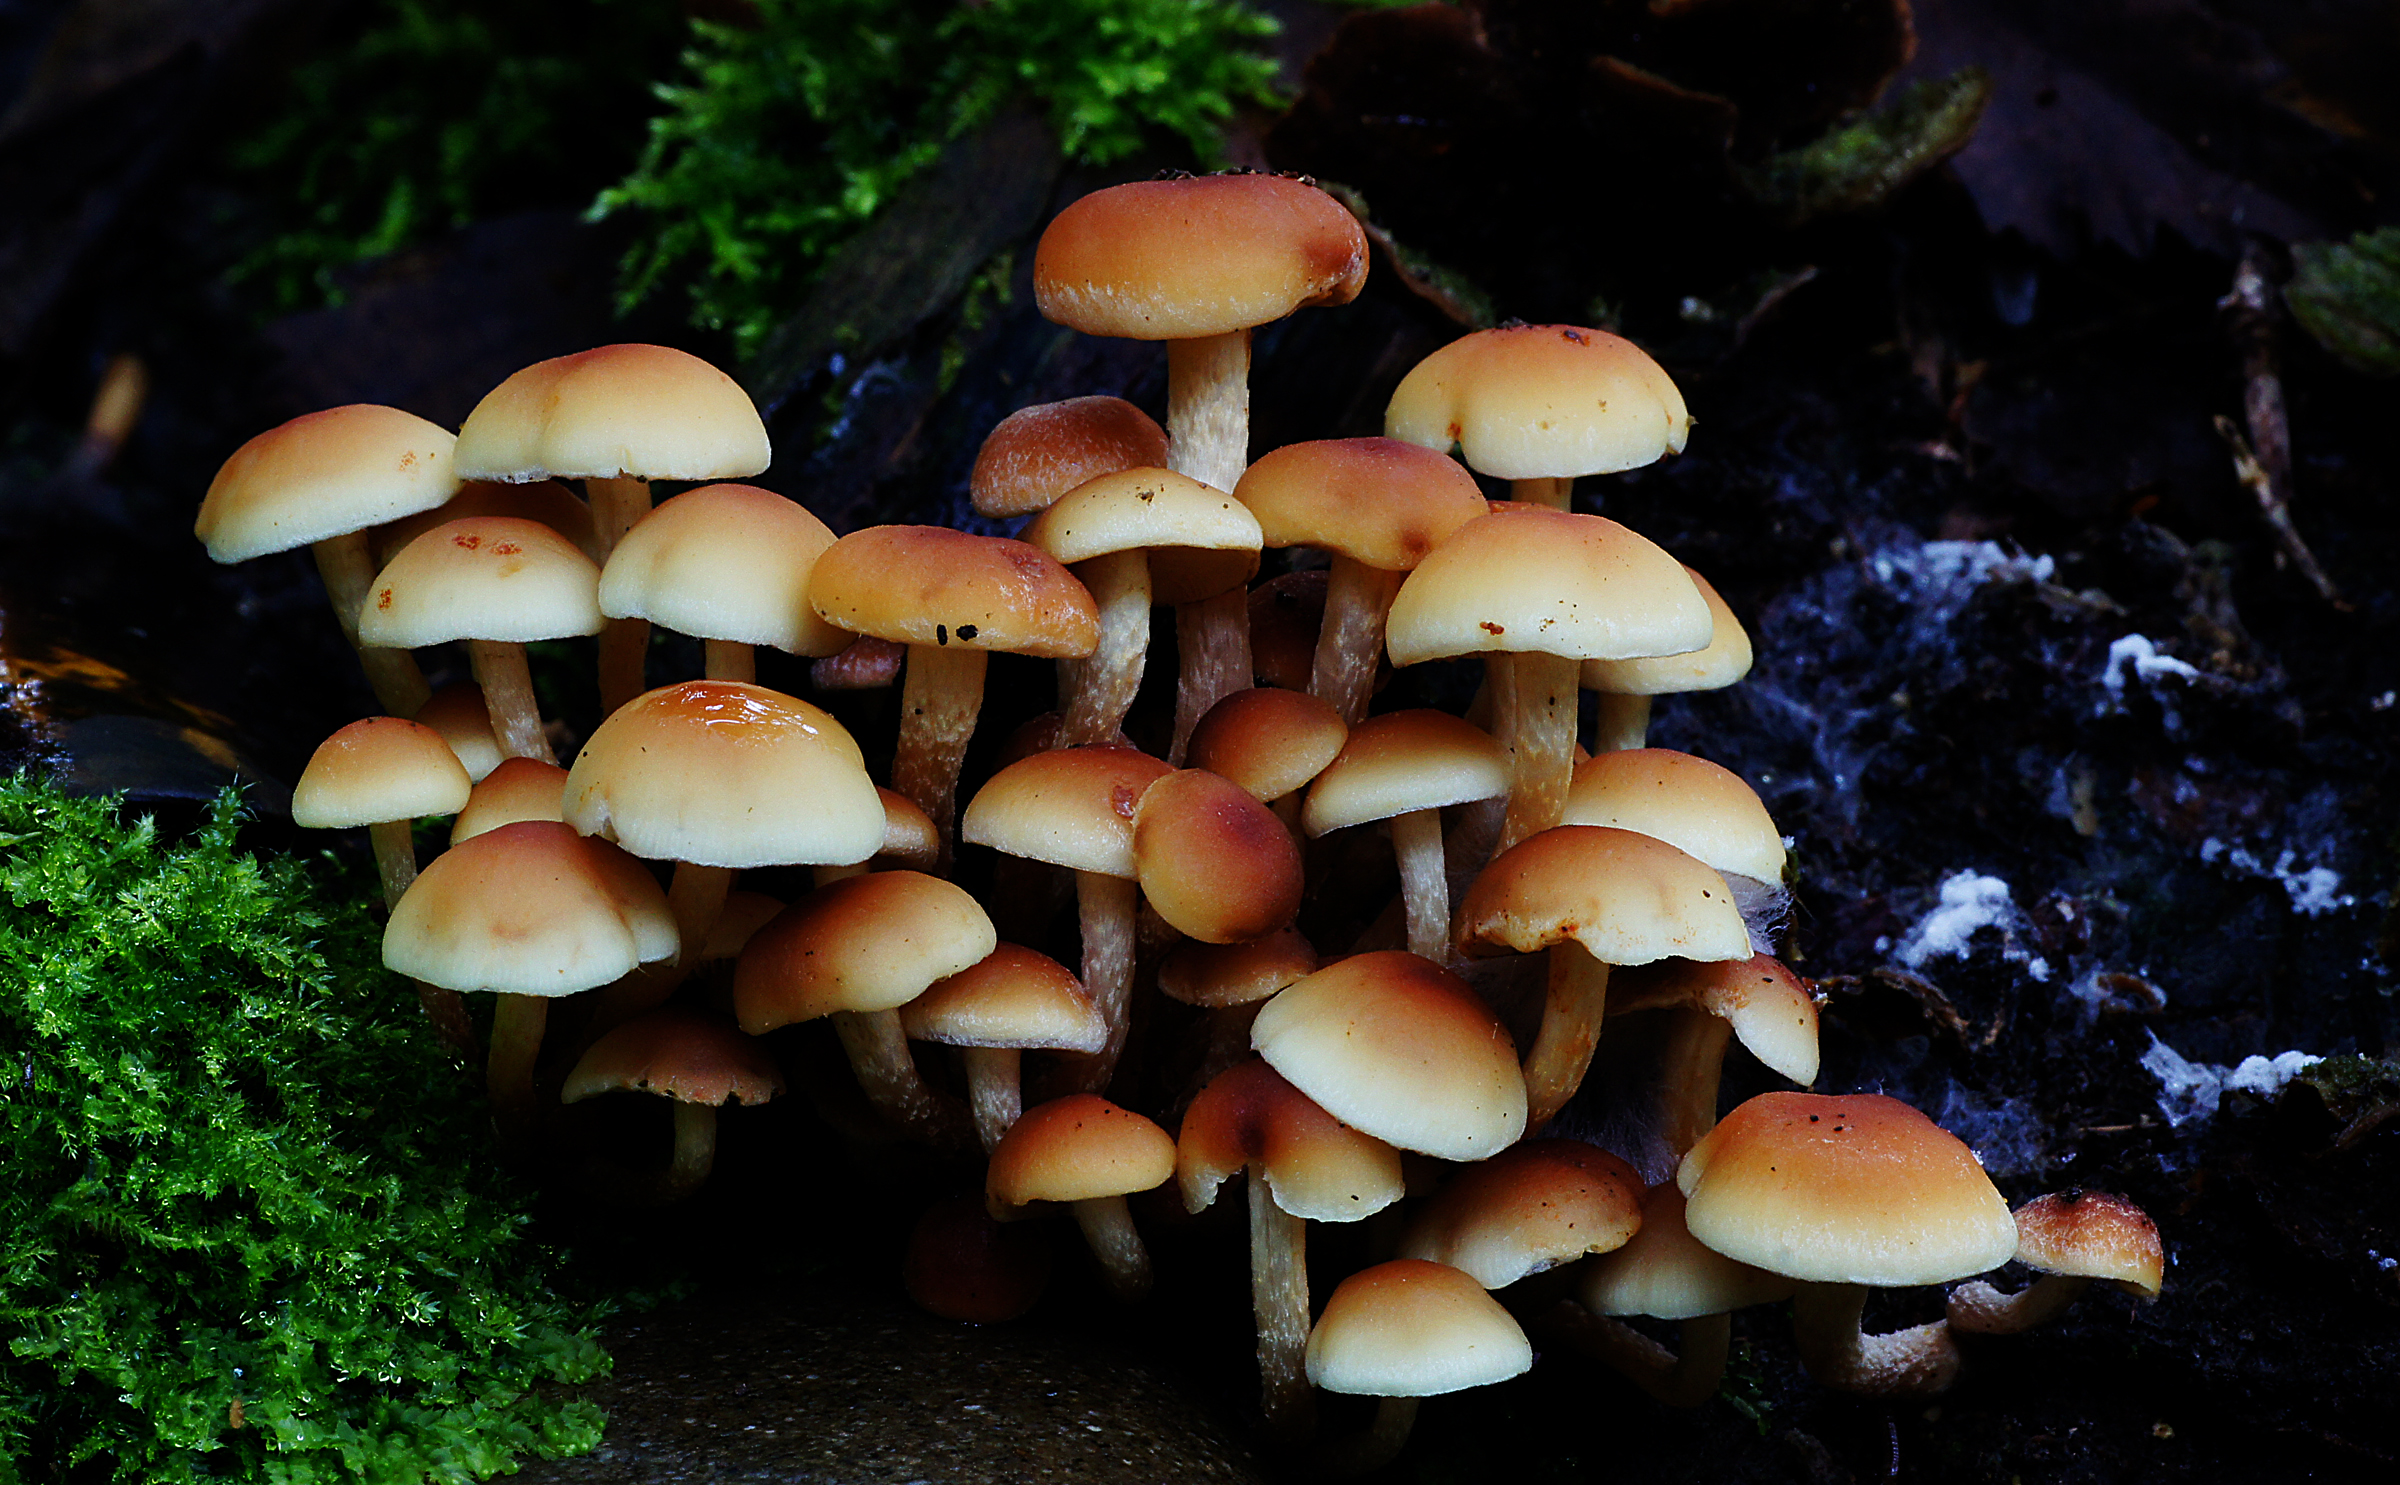
nature, autumn, mushroom, fungus, fungi, mushrooms, sulphurtuft, sonydslra580, tamron90mmmacro, hypholomafasciculare, agaricus, macro photography, oyster mushroom, edible mushroom, medicinal mushroom, agaricomycetes, agaricaceae, champignon mushroom, penny bun, enokitake